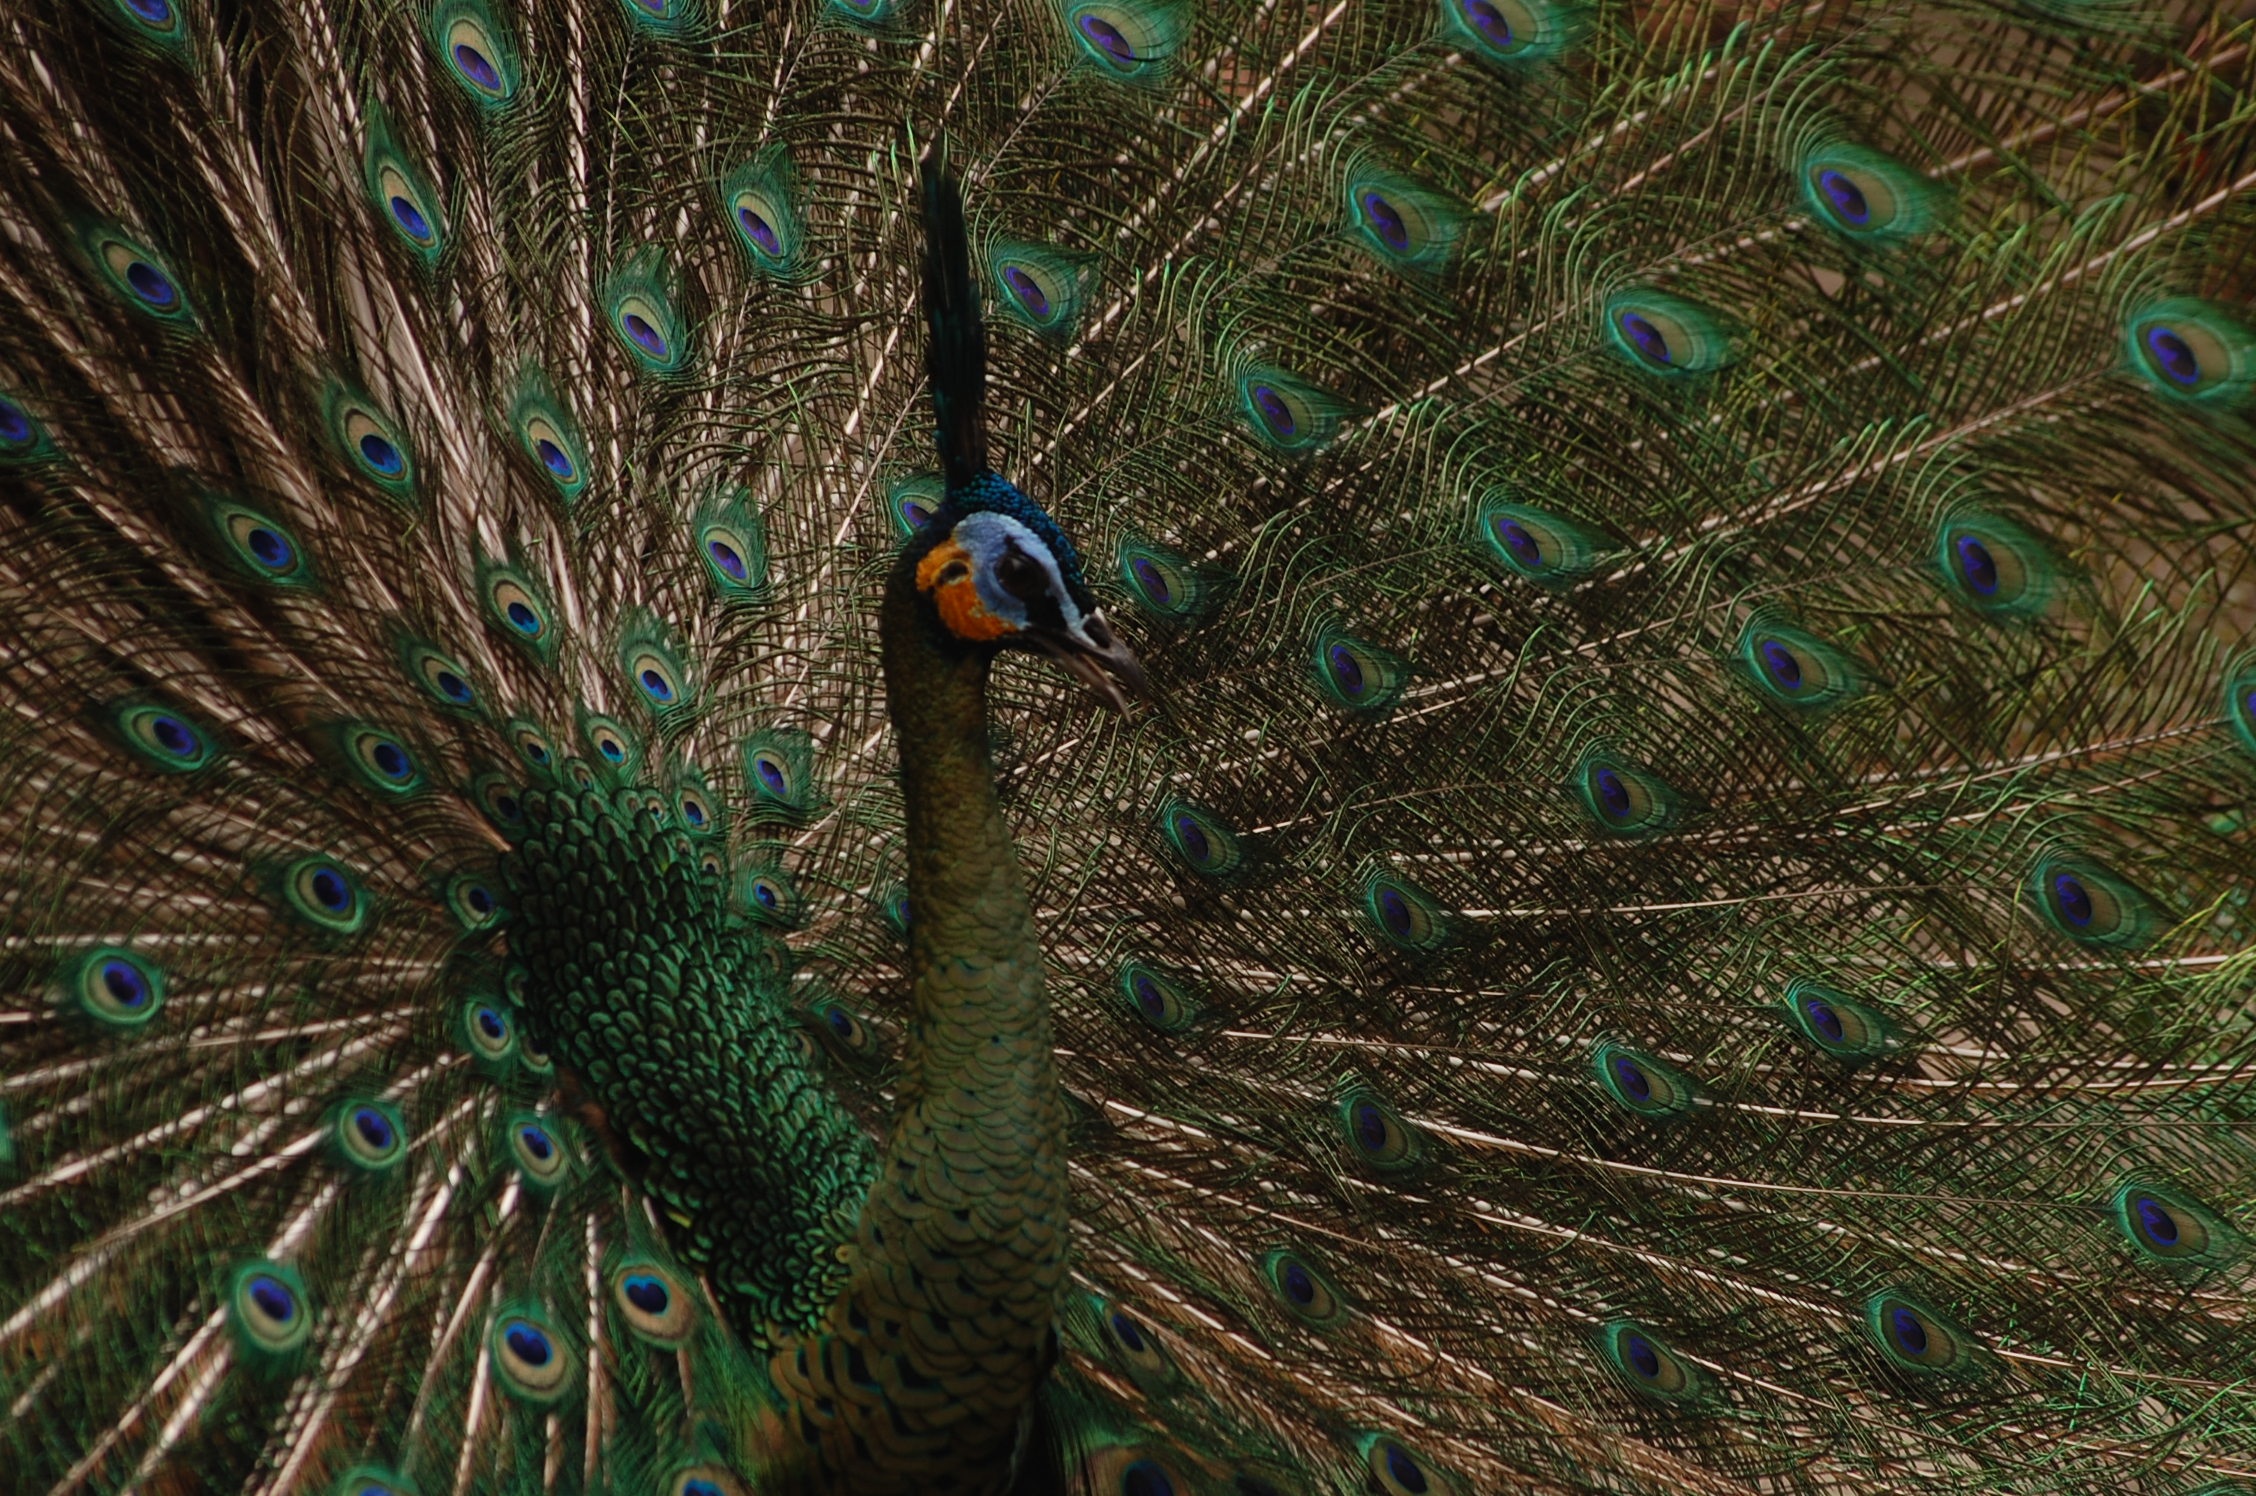
bird, animal, wildlife, green, fauna, peacock, galliformes, vertebrate, peafowl, phasianidae, fashion accessory